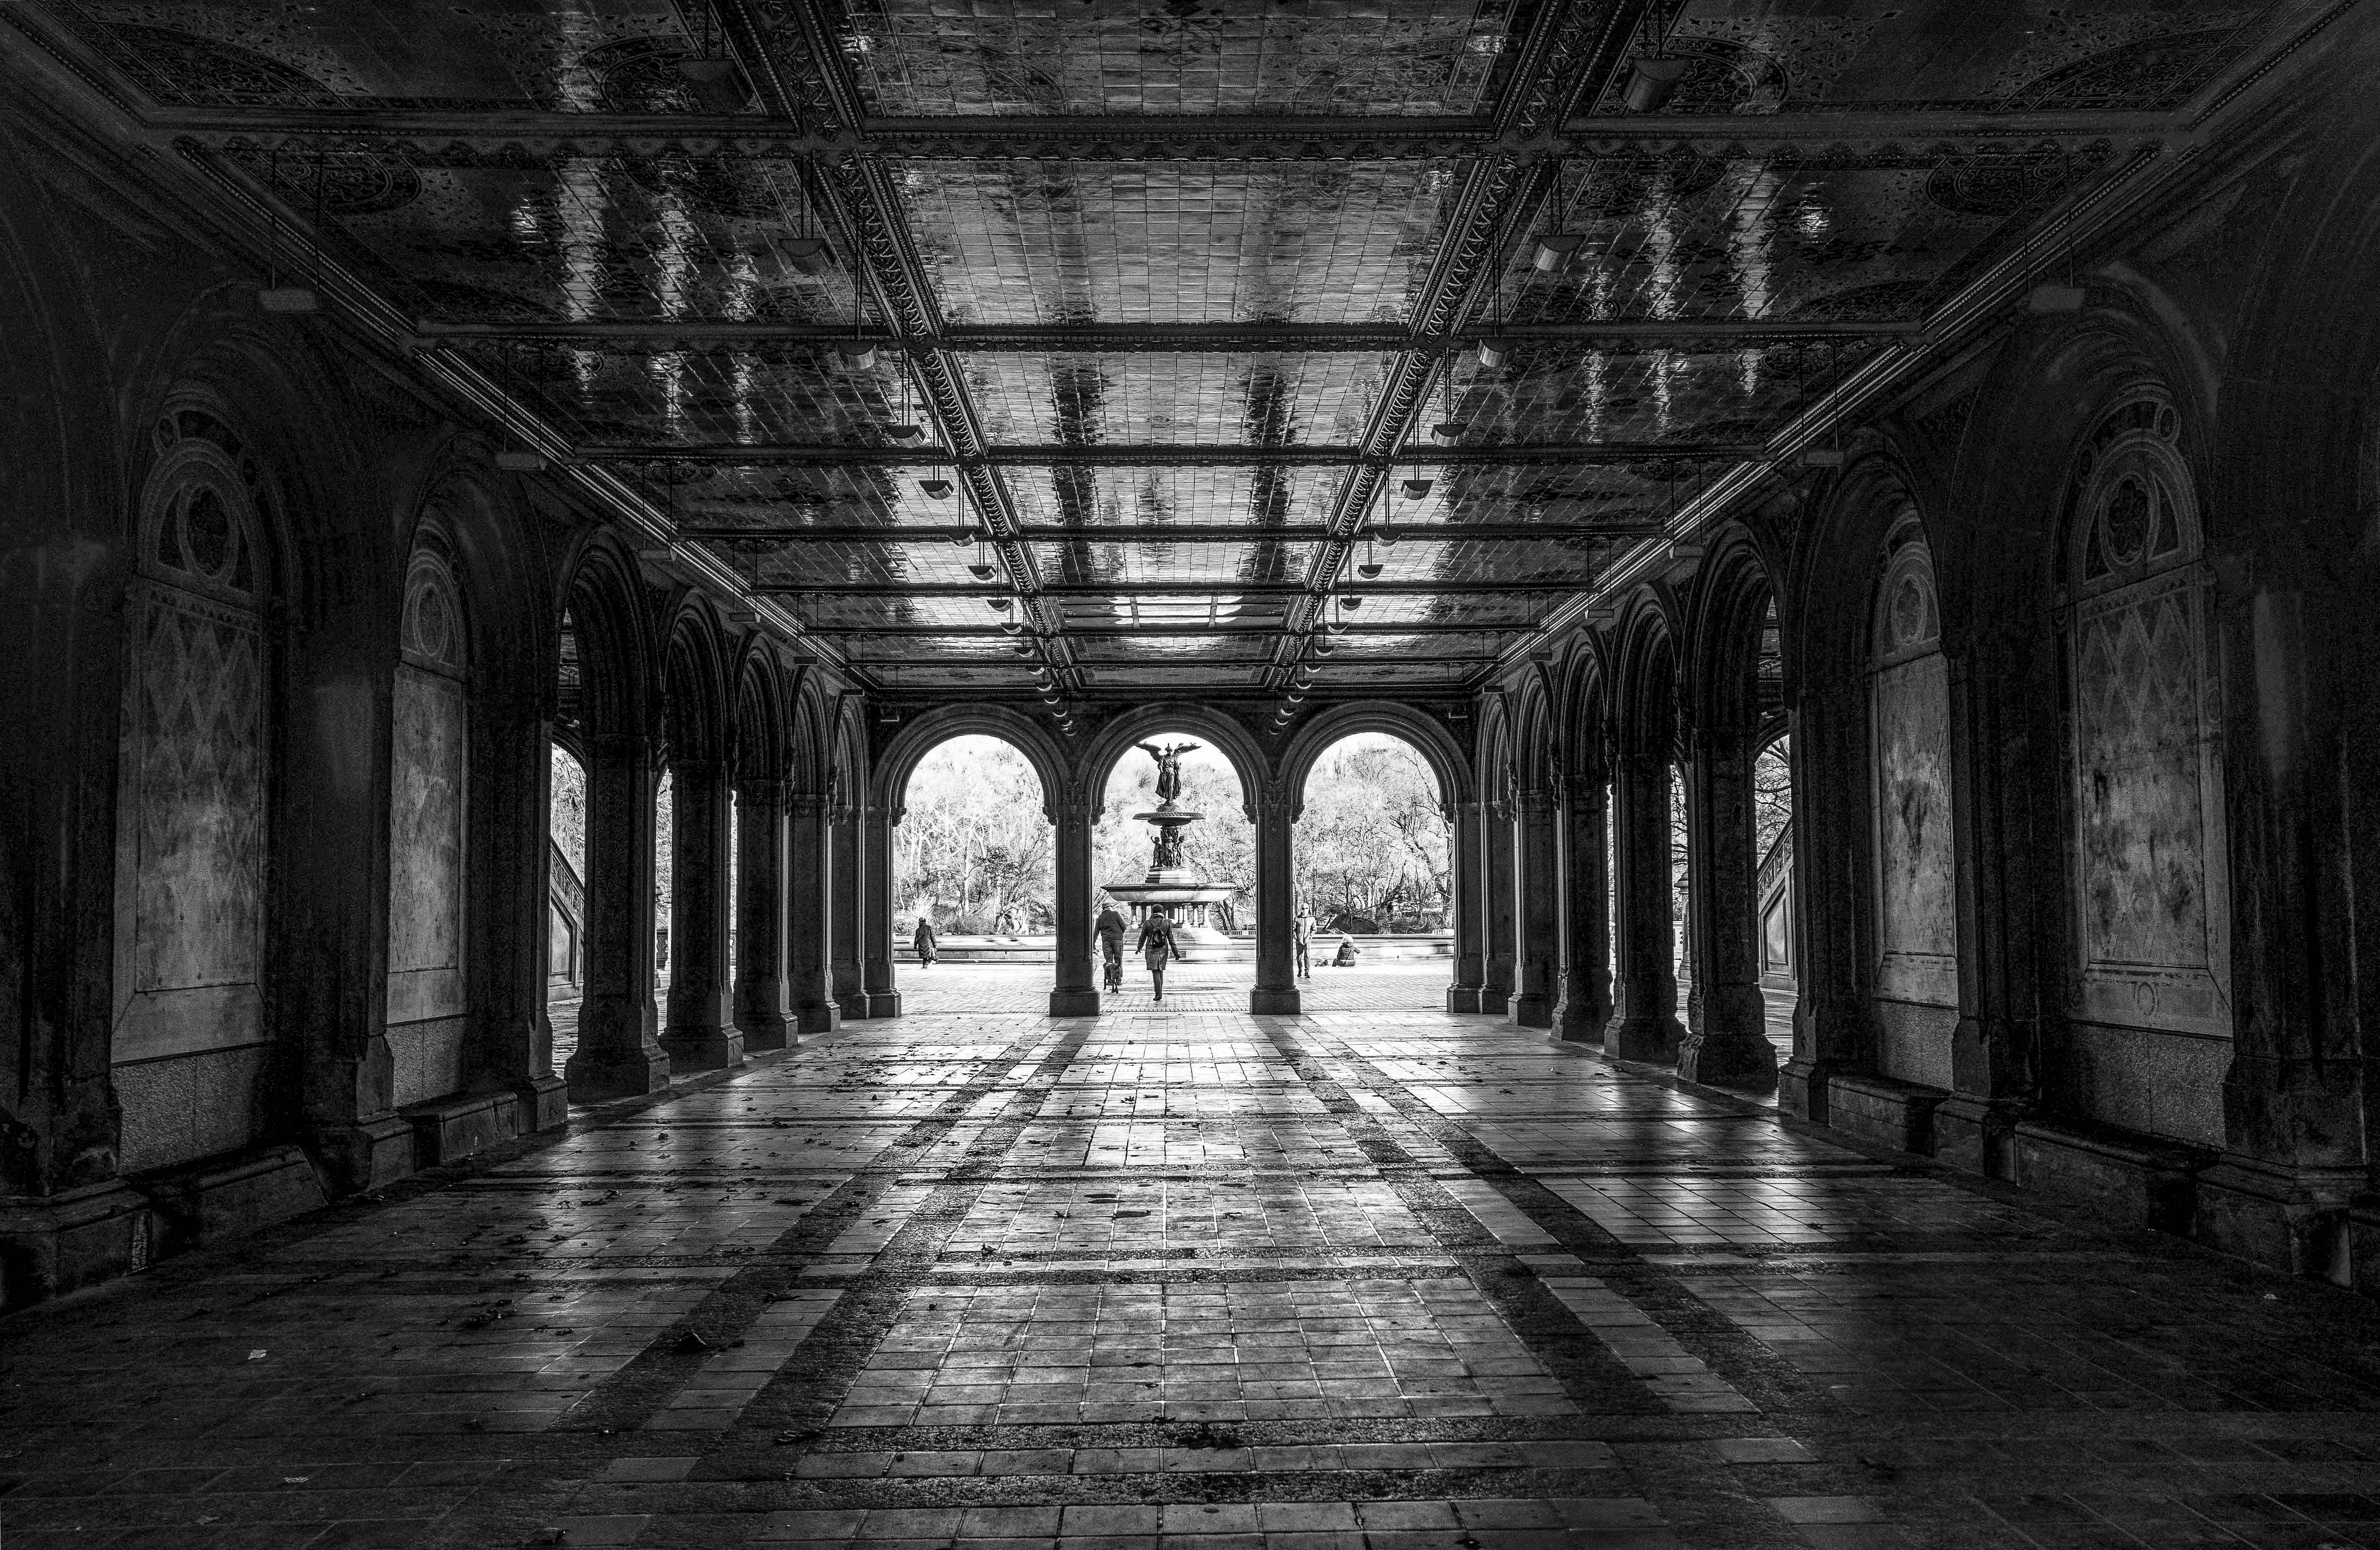
light, black and white, architecture, white, building, arch, nyc, darkness, black, monochrome, bw, blackandwhite, blackwhite, newyork, temple, newyorkcity, symmetry, noiretblanc, noir, blanc, negro, blanco, centralpark, schwarz, pretoebranco, bnw, blancoynegro, underpass, abbey, nero, branco, byn, weis, bianconero, bianco, blanconegro, bn, noirblanc, biancoenero, pretobranco, preto, schwarzundweis, bethesdaterrace, bethesdafountain, bethesdaarcade, monochrome photography, ancient history